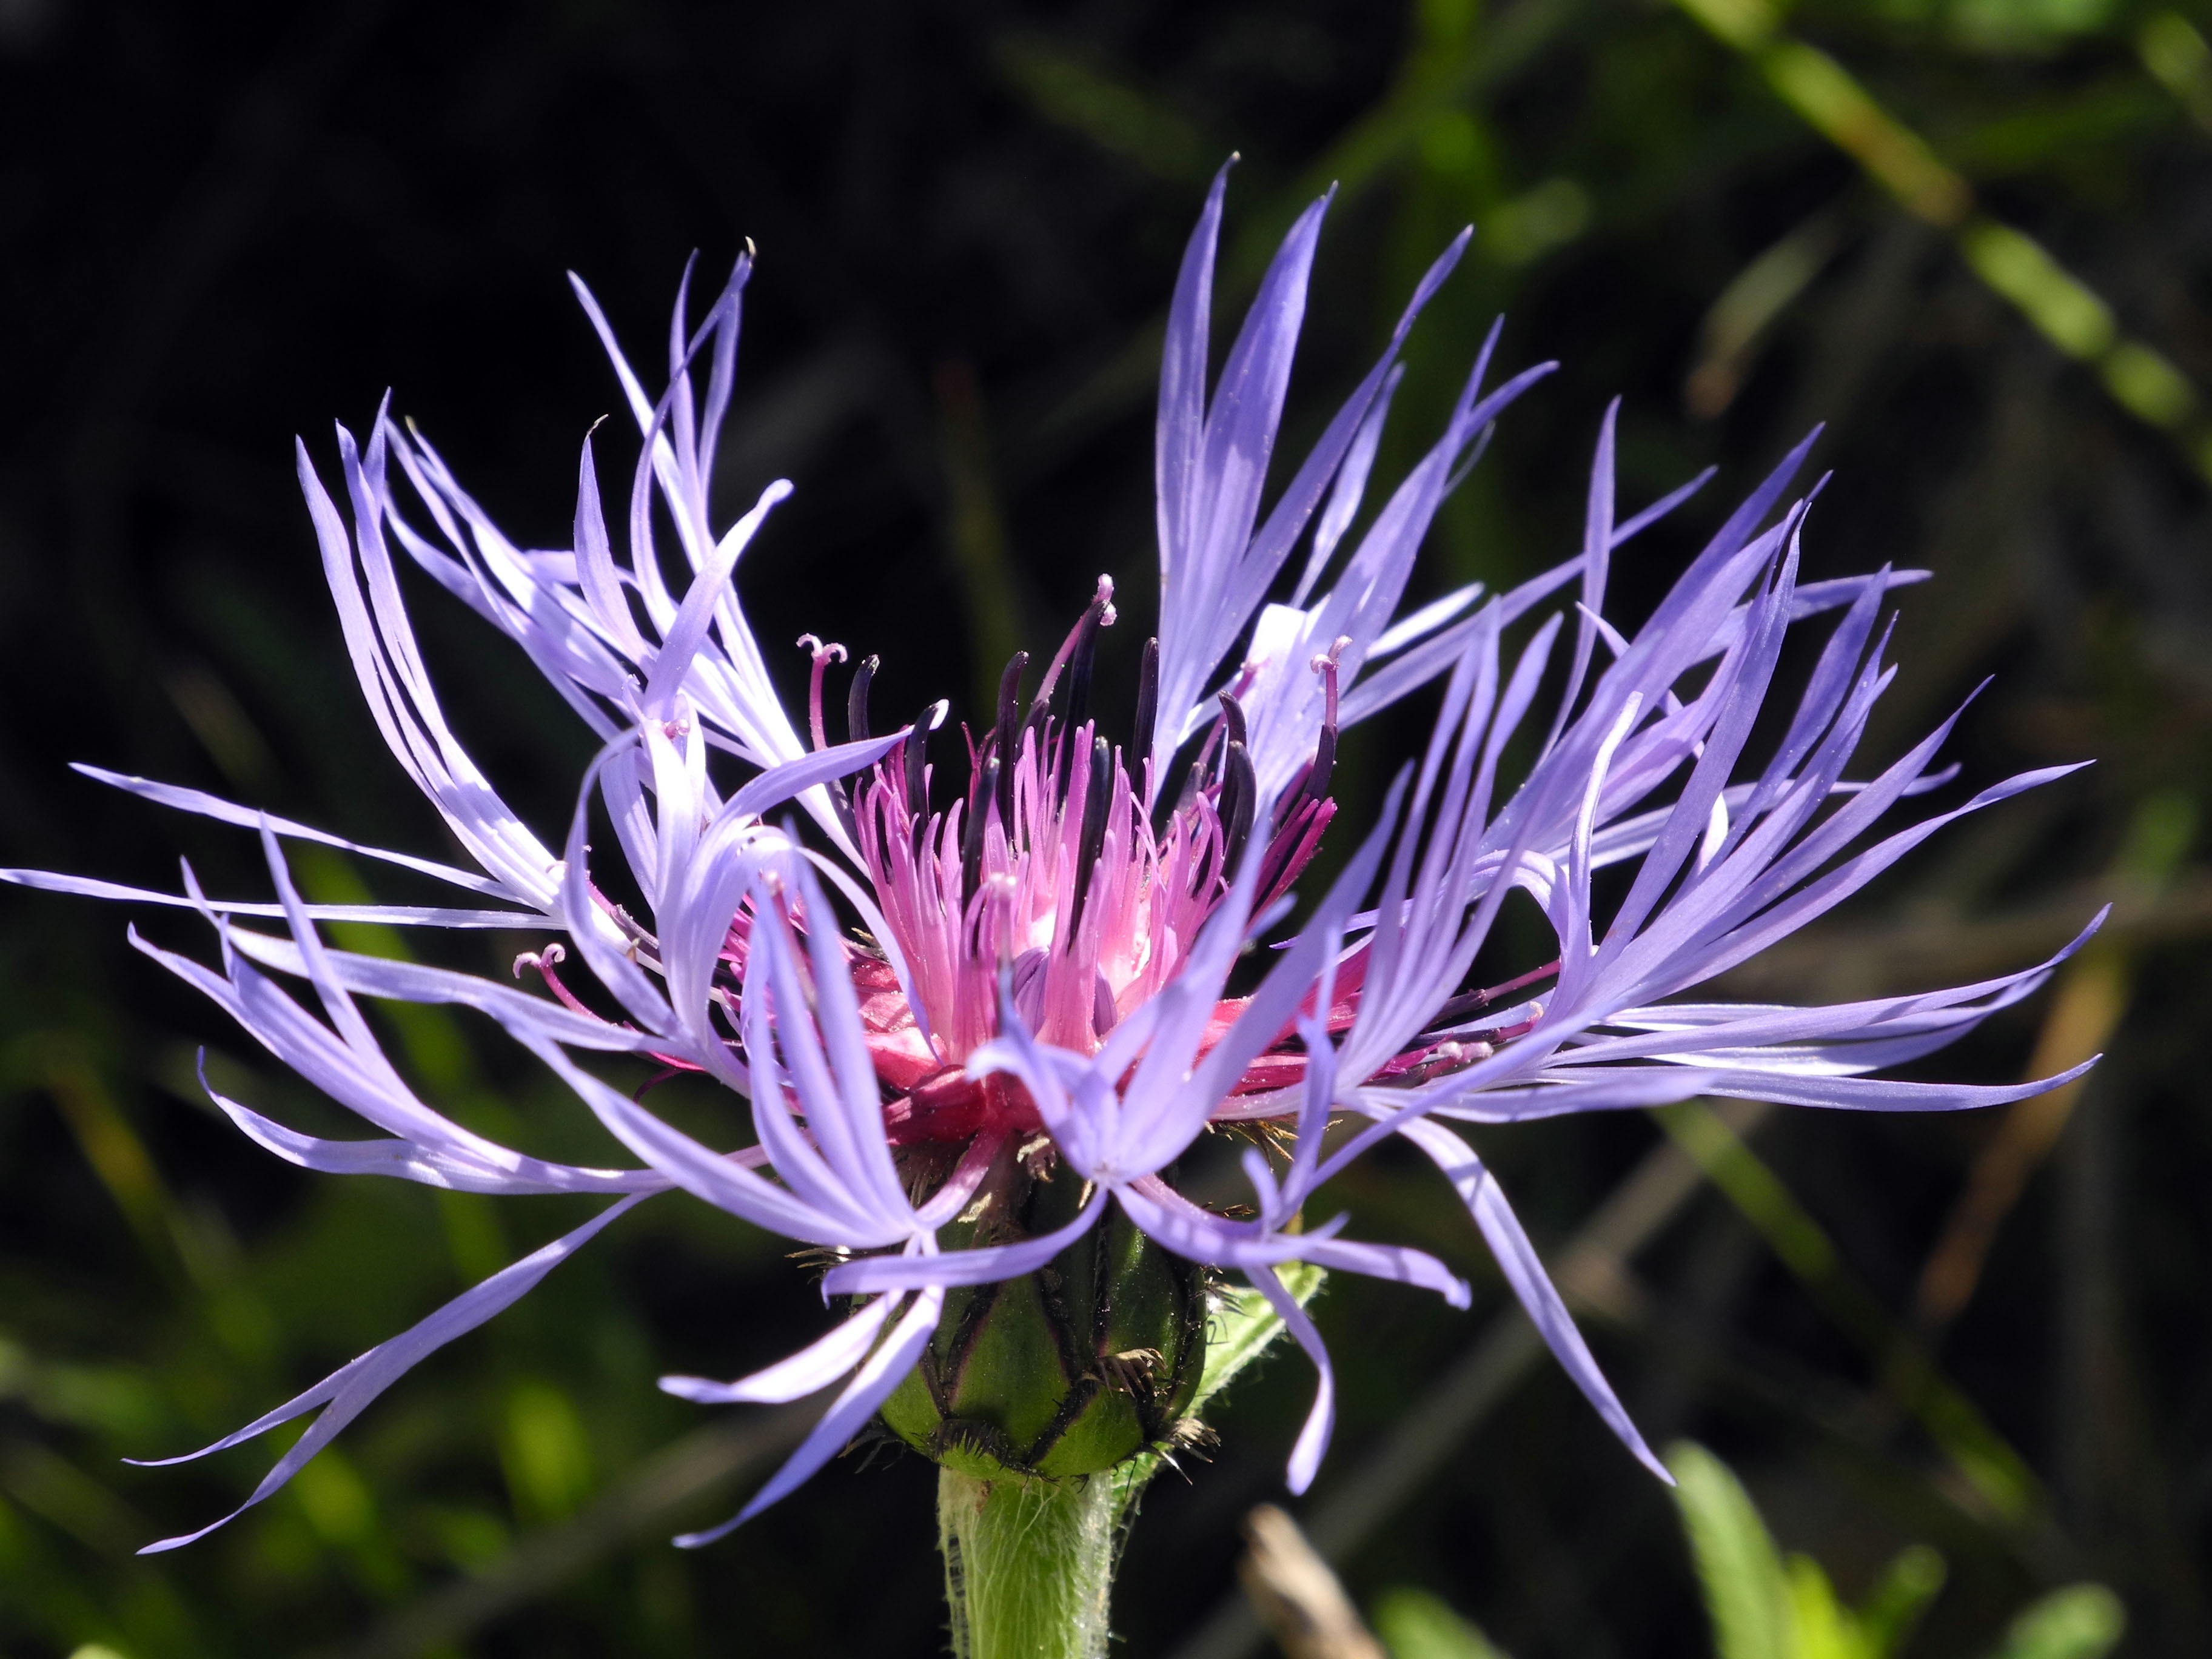
nature, grass, blossom, plant, flower, purple, petal, bloom, summer, herb, botany, flora, wild flower, wildflower, shrub, violet, bizarre, macro photography, flowering plant, thistle flower, land plant